Kramolin Cove

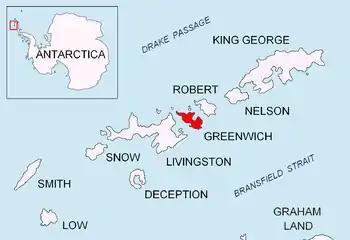
Location of Greenwich Island in the South Shetland Islands.

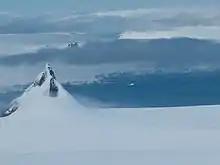
Kramolin Cove (on the opposite coast, to the right of Yovkov Point).

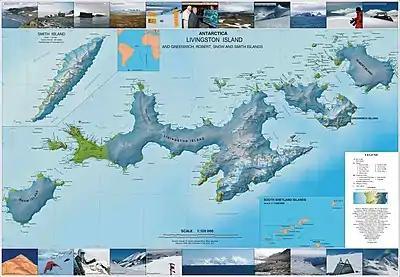
Topographic map of Livingston Island, Greenwich, Robert, Snow and Smith Islands.

Kramolin Cove is the wide cove indenting for the southwest coast of Greenwich Island in the South Shetland Islands, Antarctica. It is entered between Yovkov Point and Kaspichan Point. Shape enhanced as a result of Murgash Glacier’s retreat in the late 20th and early 21st century. Bulgarian topographic survey Tangra 2004/05. The area was visited by early 19th century sealers.